Tourism in Albania

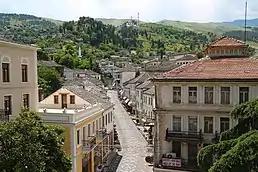
Gjirokastër is referred as the city of stone.

The southern region of the country is mostly mountainous and has become famous for its mediterranean atmosphere, diverse landscape, scenic coastline and villages and towns by the shoreline. The presence of several mountain ranges such as the Ceraunian and Pindus Mountains has ultimately shaped the diverse landscape of the south of Albania.